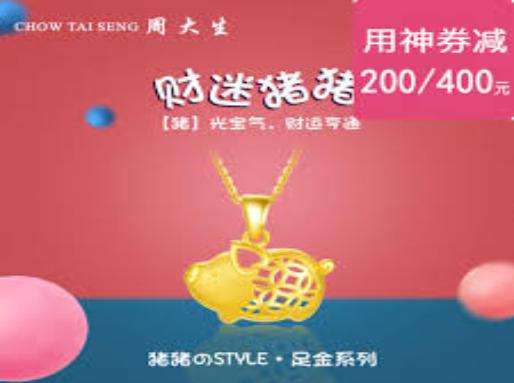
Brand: CHOW TAI SENG-2
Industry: Others